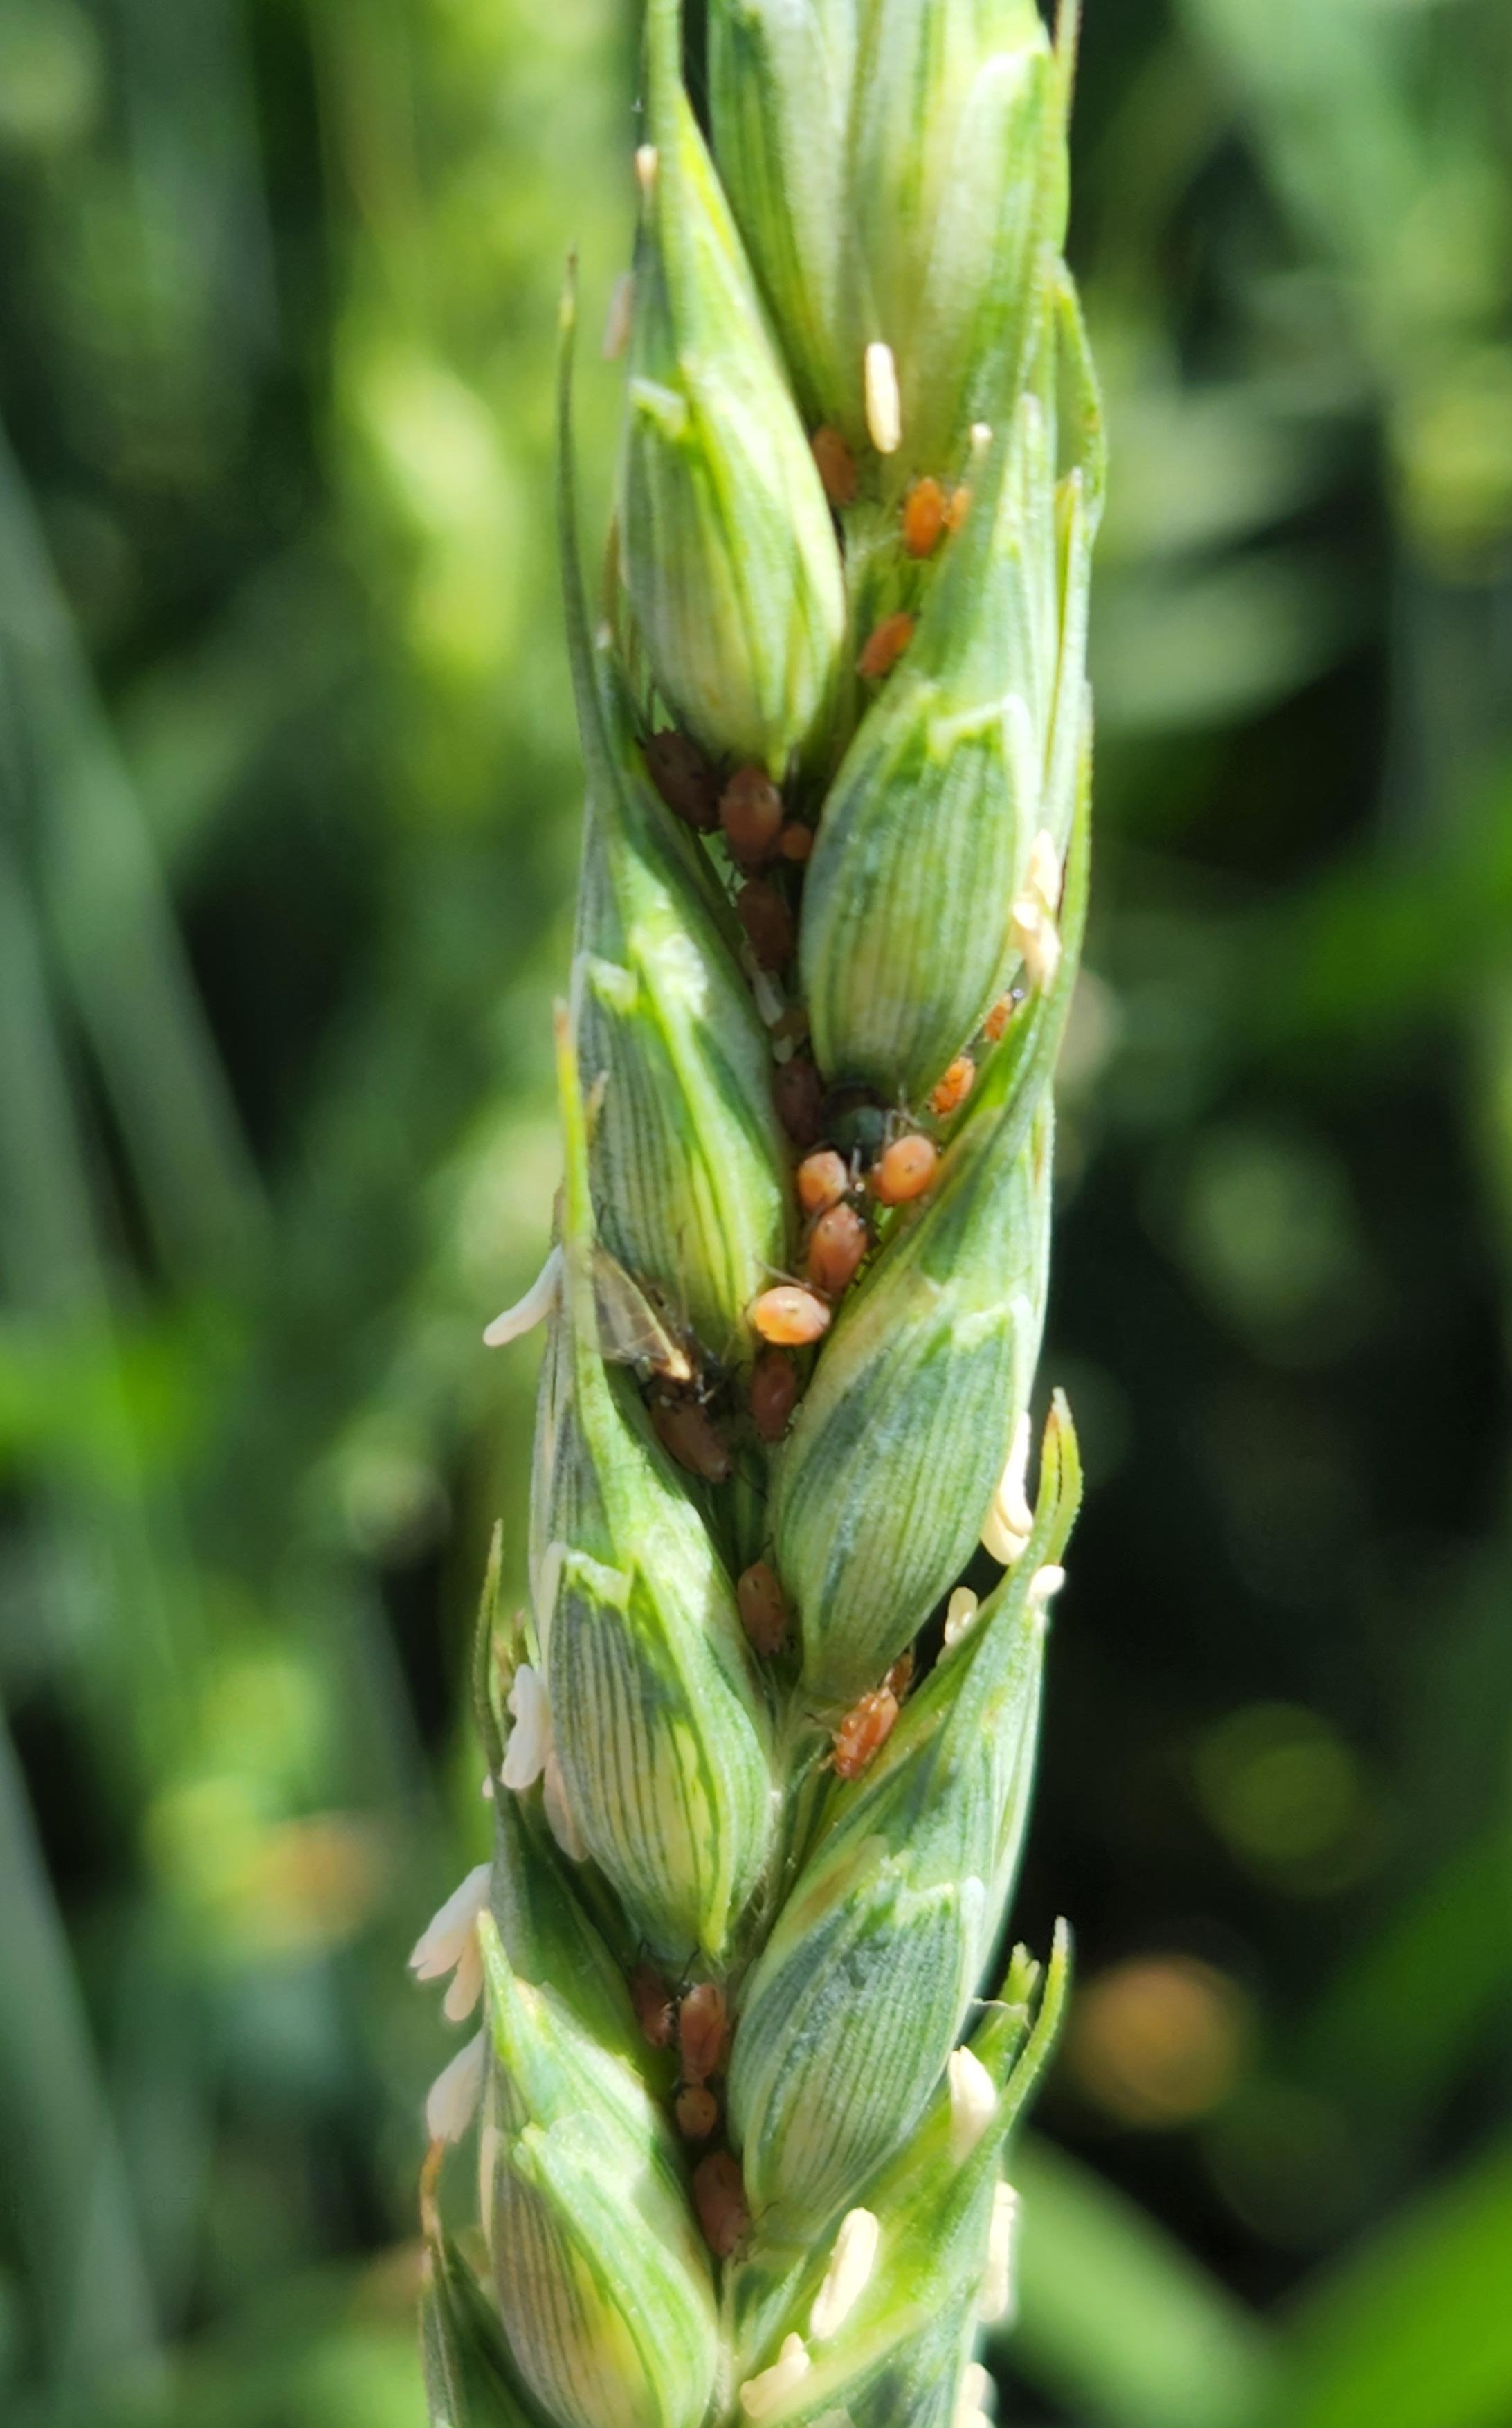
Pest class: english_grain_aphid